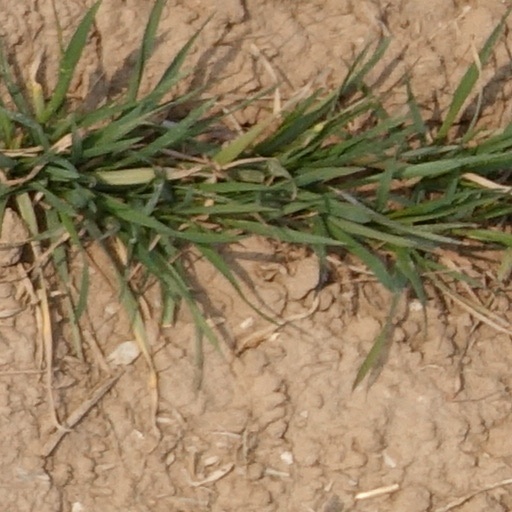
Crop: wheat